NATO bombing of Yugoslavia

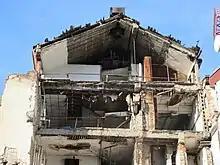
Amnesty International described the bombing of the Radio Television of Serbia headquarters as a war crime

NATO ground forces included a US battalion from the 505th Parachute Infantry Regiment, 82nd Airborne Division. The unit was deployed in March 1999 to Albania in support of the bombing campaign where the battalion secured the Tirana airfield, Apache helicopter refueling sites, established a forward-operating base to prepare for Multiple Launch Rocket System (MLRS) strikes and offensive ground operations, and deployed a small team with an AN/TPQ-36 Firefinder radar system to the Albania/Kosovo border where it acquired targets for NATO air strikes. Immediately after the bombing campaign, the battalion was refitted back at Tirana airfield and issued orders to move into Kosovo as the initial entry force in support of Operation Joint Guardian.